Gombe State

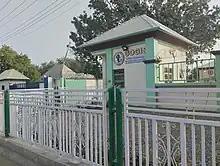
Gombe geography information system main office

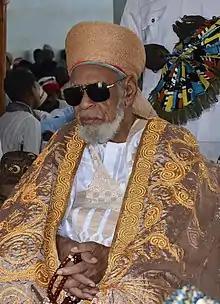
Sheikh Dahiru Usman Bauchi

The state is headed by the Executive Governor Muhammad Inuwa Yahaya and also has 24 State House Assembly members. Gombe has 11 local government areas and 14 emirates/chiefdoms. It has three Senators and six Members in the National Assembly.